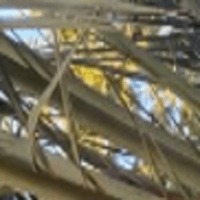
Label: Healthy sample